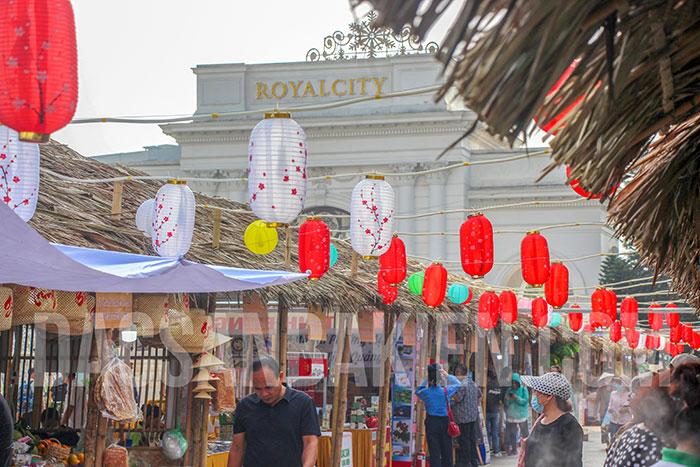
có nhiều gian trại xuất hiện ở trong khu chợ